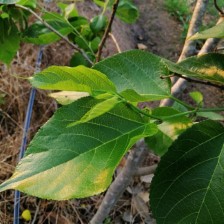
Variety: TaiwanMeacho